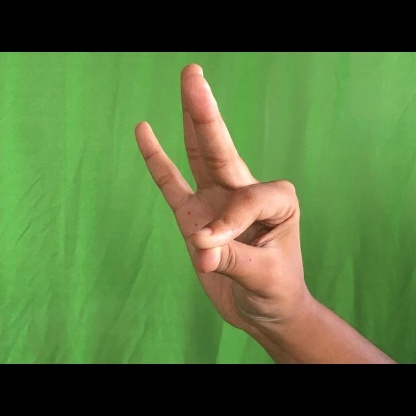
Mudra: Hamsasyam